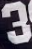
Number: 3